Sfincia di San Giuseppe

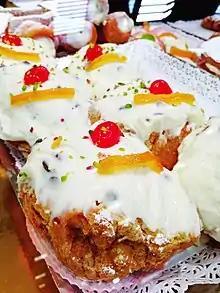
"Sfince di San Giuseppe"

Sfincia di San Giuseppe (also called "sfincia" or "spincia ri San Giuseppi" in Sicilian) is a Sicilian pastry dessert, traditionally prepared for the day of Saint Joseph (19 March). It is recognised as a (PAT) by the Italian Ministry of Agricultural, Food and Forestry Policies.